DRG Class E 16

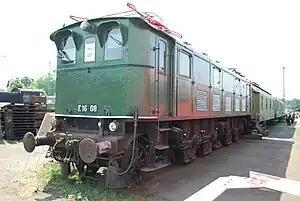
DRG Class E 16

The DRG Class E 16 were German electric locomotives in service with the Bavarian Group Administration of the Deutsche Reichsbahn, and were conceived as motive power for express trains. They were initially designated as the Bavarian Class ES 1, before being incorporated into the DRG numbering plan as E 16.